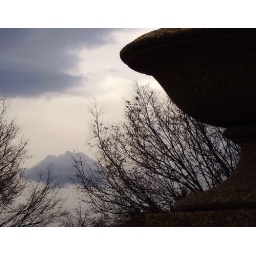
A stone bowl in Meridian Hill Park, and a UFO cloud in the distance.